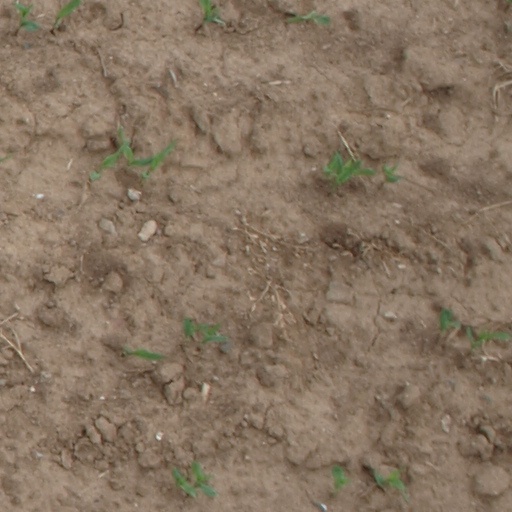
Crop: maize; corn